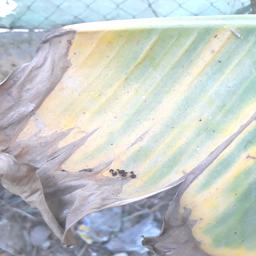
Label: POTASSIUM DEFICIENCY